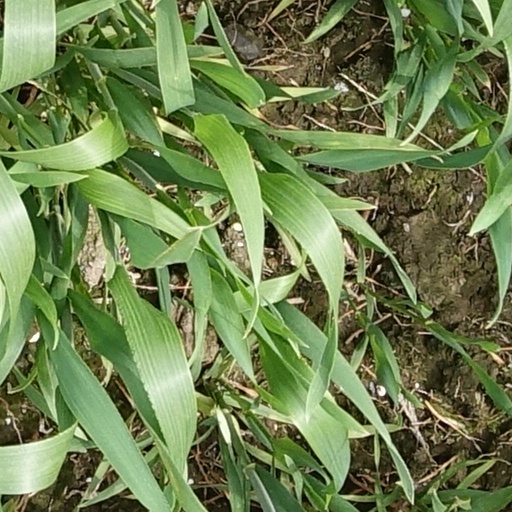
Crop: wheat